Nietzsche contra Wagner

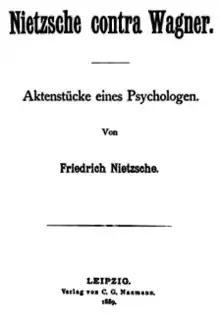
Title page

Nietzsche contra Wagner; Out of the Files of a Psychologist is a critical essay by Friedrich Nietzsche, composed of selections he chose from among his earlier works. The selections are assembled in this essay in order to focus on Nietzsche's thoughts about the composer Richard Wagner. As he says in the preface, when the selections are read "one after the other they will leave no doubt either about Richard Wagner or about myself: we are antipodes." He also describes it as "an essay for psychologists, but "not" for Germans". It was written in his last year of lucidity (1888–1889), and published by C. G. Naumann in Leipzig in 1889. Nietzsche describes in this short work why he parted ways with his one-time idol and friend, Richard Wagner. Nietzsche attacks Wagner's views, expressing disappointment and frustration in Wagner's life choices (such as Nietzsche's mistaken belief that Wagner had converted to Christianity, perceived as a sign of weakness). Nietzsche evaluates Wagner's philosophy on tonality, music and art; he admires Wagner's power to emote and express himself, but largely disdains what the philosopher deems his religious biases.